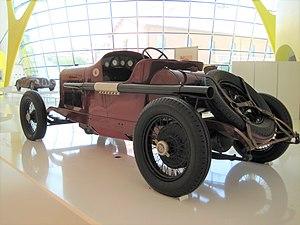
Automobiles in Enzo Ferrari Museum in Modène - Alfa Roméo 40-60 / 1914